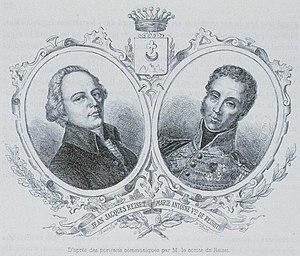
Jean-Jacques et Marie-Antoine de Reiset
Marie-Antoine, vicomte de Reiset, né le 29 novembre 1775 à Colmar et mort le 25 mars 1836 à Rouen, est un général français de la Révolution et de l’Empire.